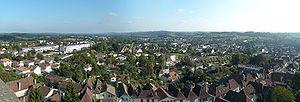
Panorama du centre ville d'Orthez depuis la Tour Moncade
Orthez est une commune française située dans le département des Pyrénées-Atlantiques, en région Nouvelle-Aquitaine.